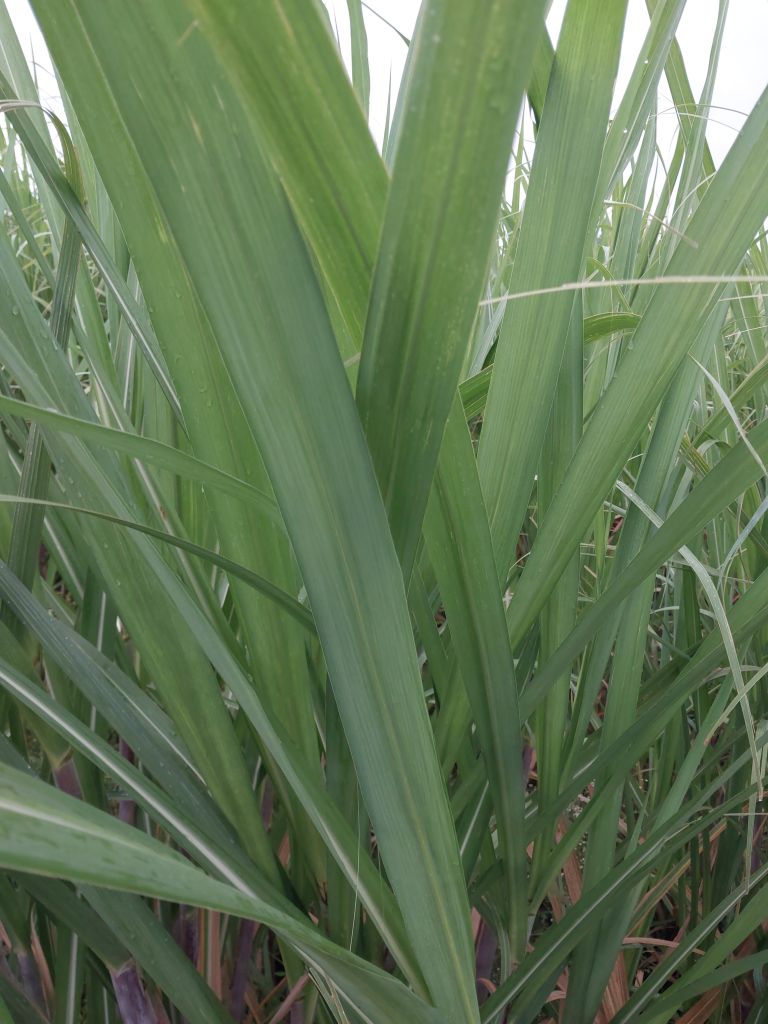
Label: Healthy